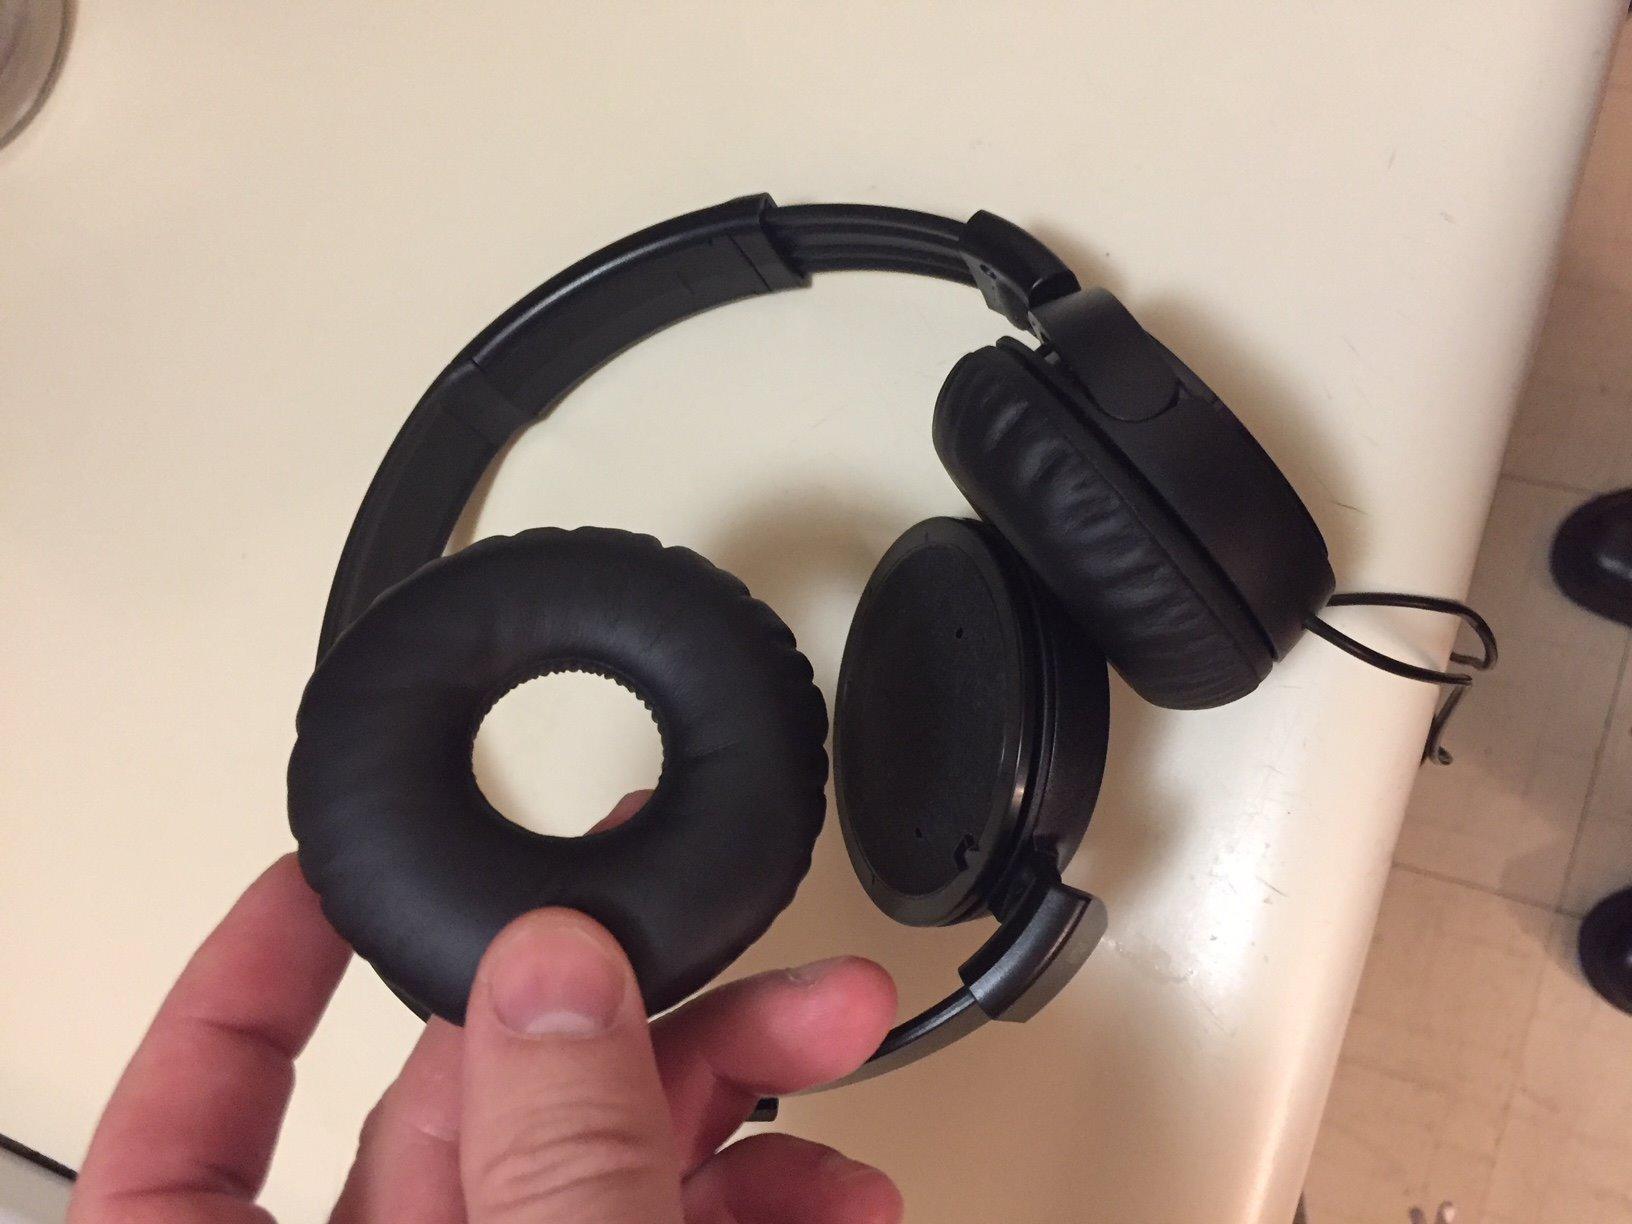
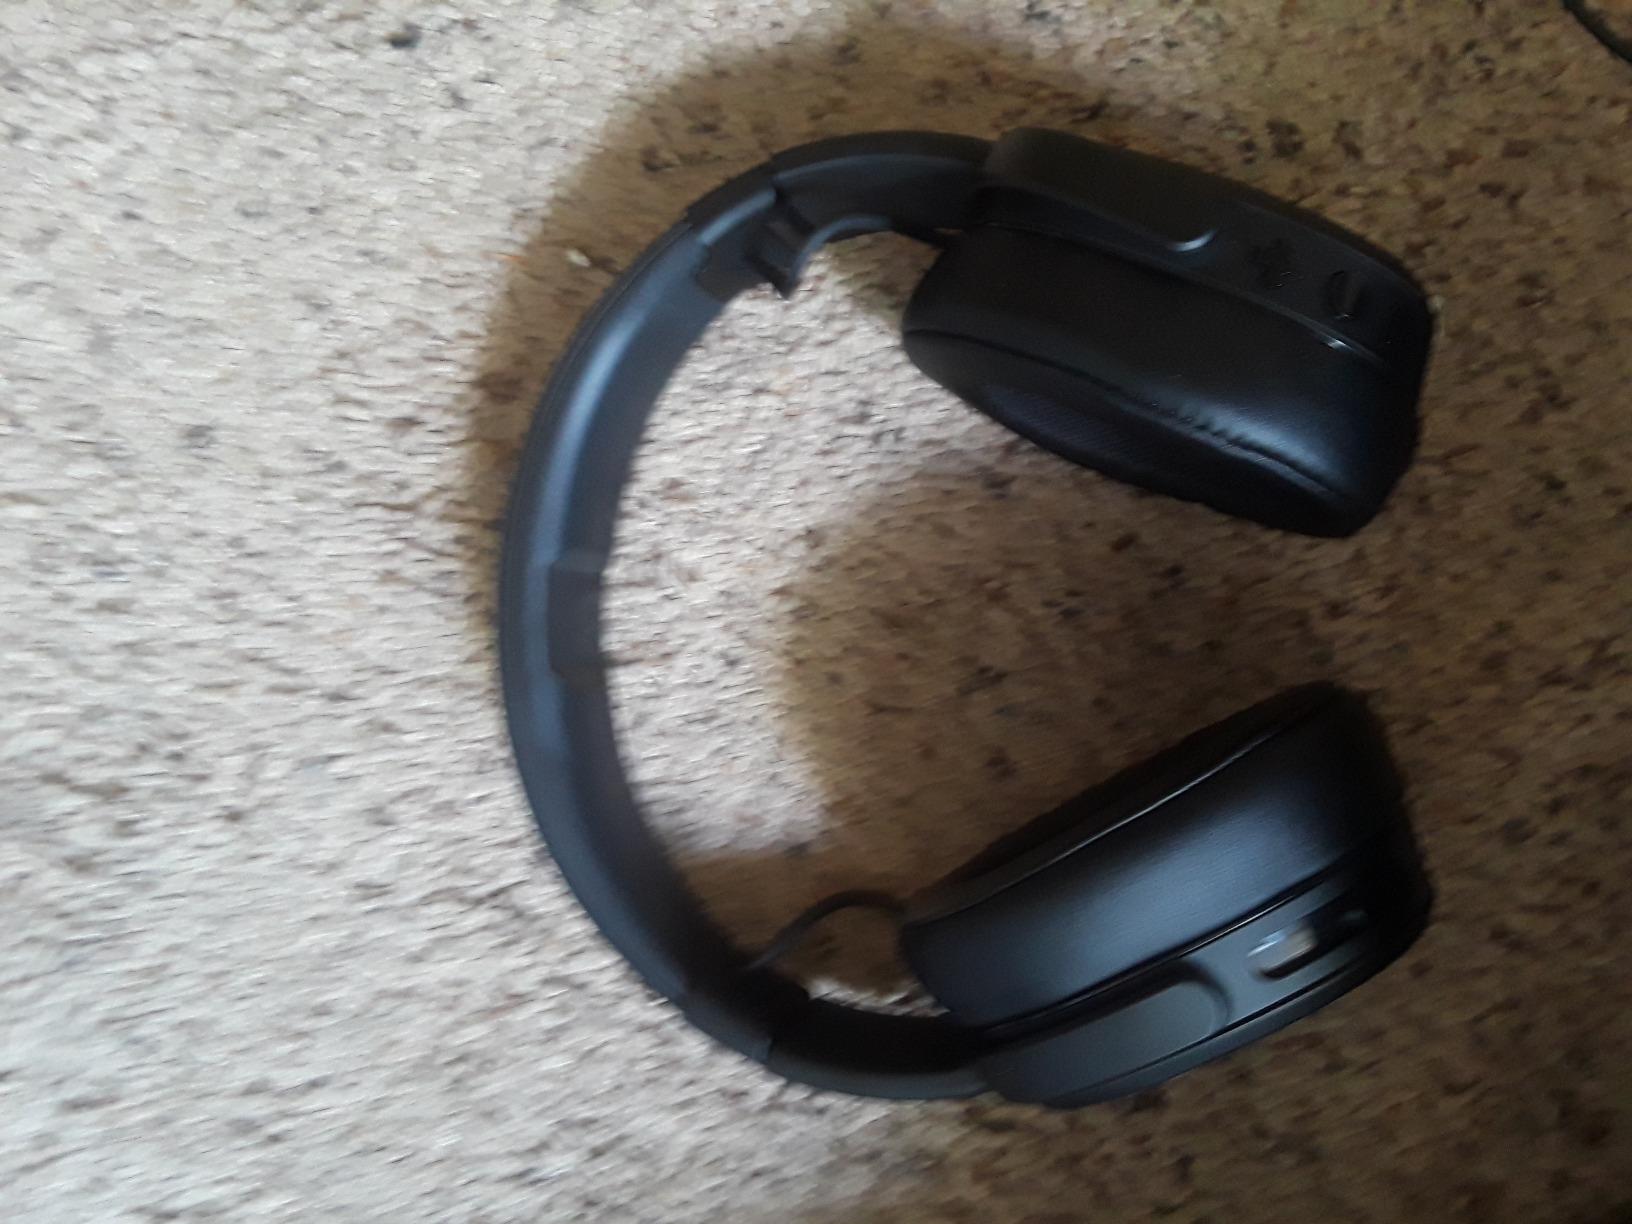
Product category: headphones
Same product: no